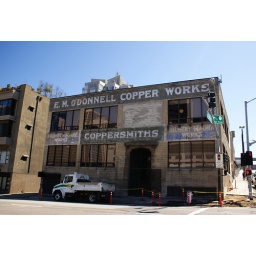
Old tattered building along Folsom street in San Francisco